C. G. Conn

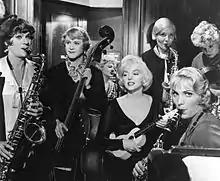
Tony Curtis with a Conn 16M tenor in the movie "Some Like It Hot" (1959)

Carl Greenleaf retired in 1949 but remained a member of the C. G. Conn board of directors until his death in 1959. He was succeeded by Paul Gazlay. In 1958, Lee Greenleaf succeeded Gazlay as company President. C. G. Conn briefly returned to the manufacture of military instrumentation during the Korean War, while continuing production of musical instruments. Priorities changed under Gazlay, with the high-quality wind instruments on which the company had built its reputation becoming an increasingly marginal interest. The 28M saxophone was discontinued after 1952 and cost-cutting measures were incorporated into the manufacturing process and designs of Conn's 6M, 10M, and 12M "Artist" series saxophones. C. G. Conn shifted their emphasis to the expanding market for school band instruments and to diversifying their instrument lines. In 1956, C. G. Conn sponsored a film to promote school bands entitled "Mr. B Natural". To diversify their product line, C. G. Conn acquired as subsidiaries the New Berlin Instrument Company (1954) of New Berlin, New York which produced clarinets, oboes and bassoons for Conn, the Artley Company (1959), a manufacturer of flutes and clarinets, the Janssen Piano Company (1964), and the Scherl & Roth Company (1964), a manufacturer of stringed instruments. C.G. Conn divested itself of Leedy and Ludwig in 1955, Carl Fischer retail in 1959, and New Berlin Instrument in 1961. By 1958, over half of C.G. Conn's sales revenue was from their electric organs. In 1959 C. G. Conn built a new organ factory in Madison, Indiana. The Janssen Piano assets were merged with C. G. Conn's organ division to form Conn Keyboards in 1964.